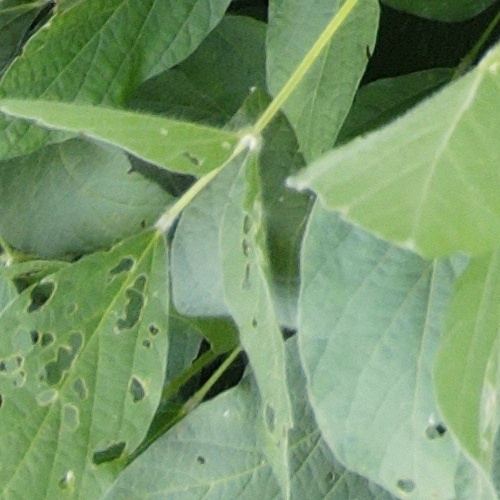
Label: Caterpillar